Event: Nepal Earthquake
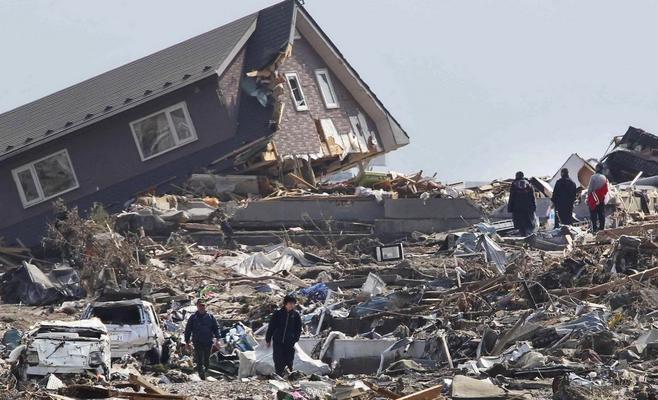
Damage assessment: damage